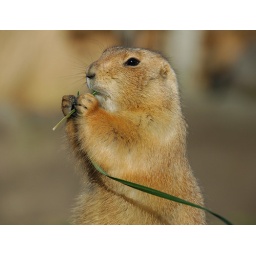
Prairie dog spotted in Diergaarde Blijdorp Netherlands